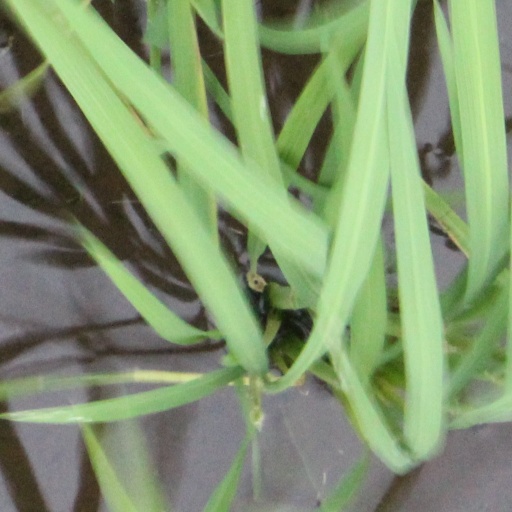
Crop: rice